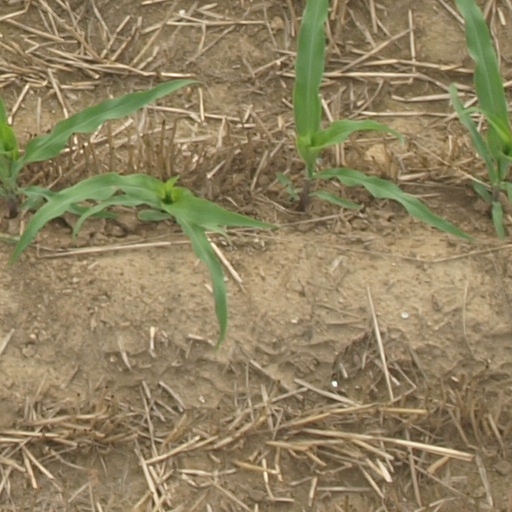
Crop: maize; corn